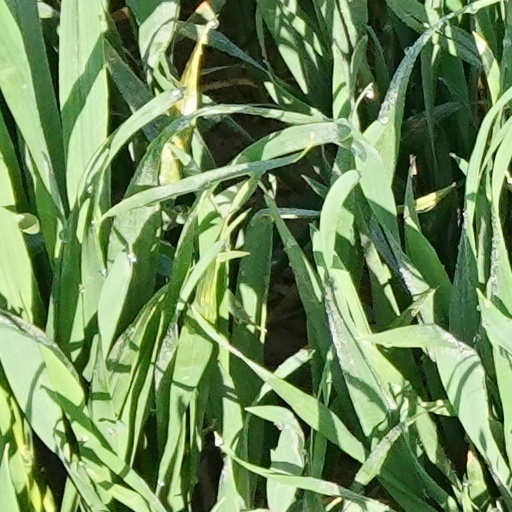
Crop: wheat